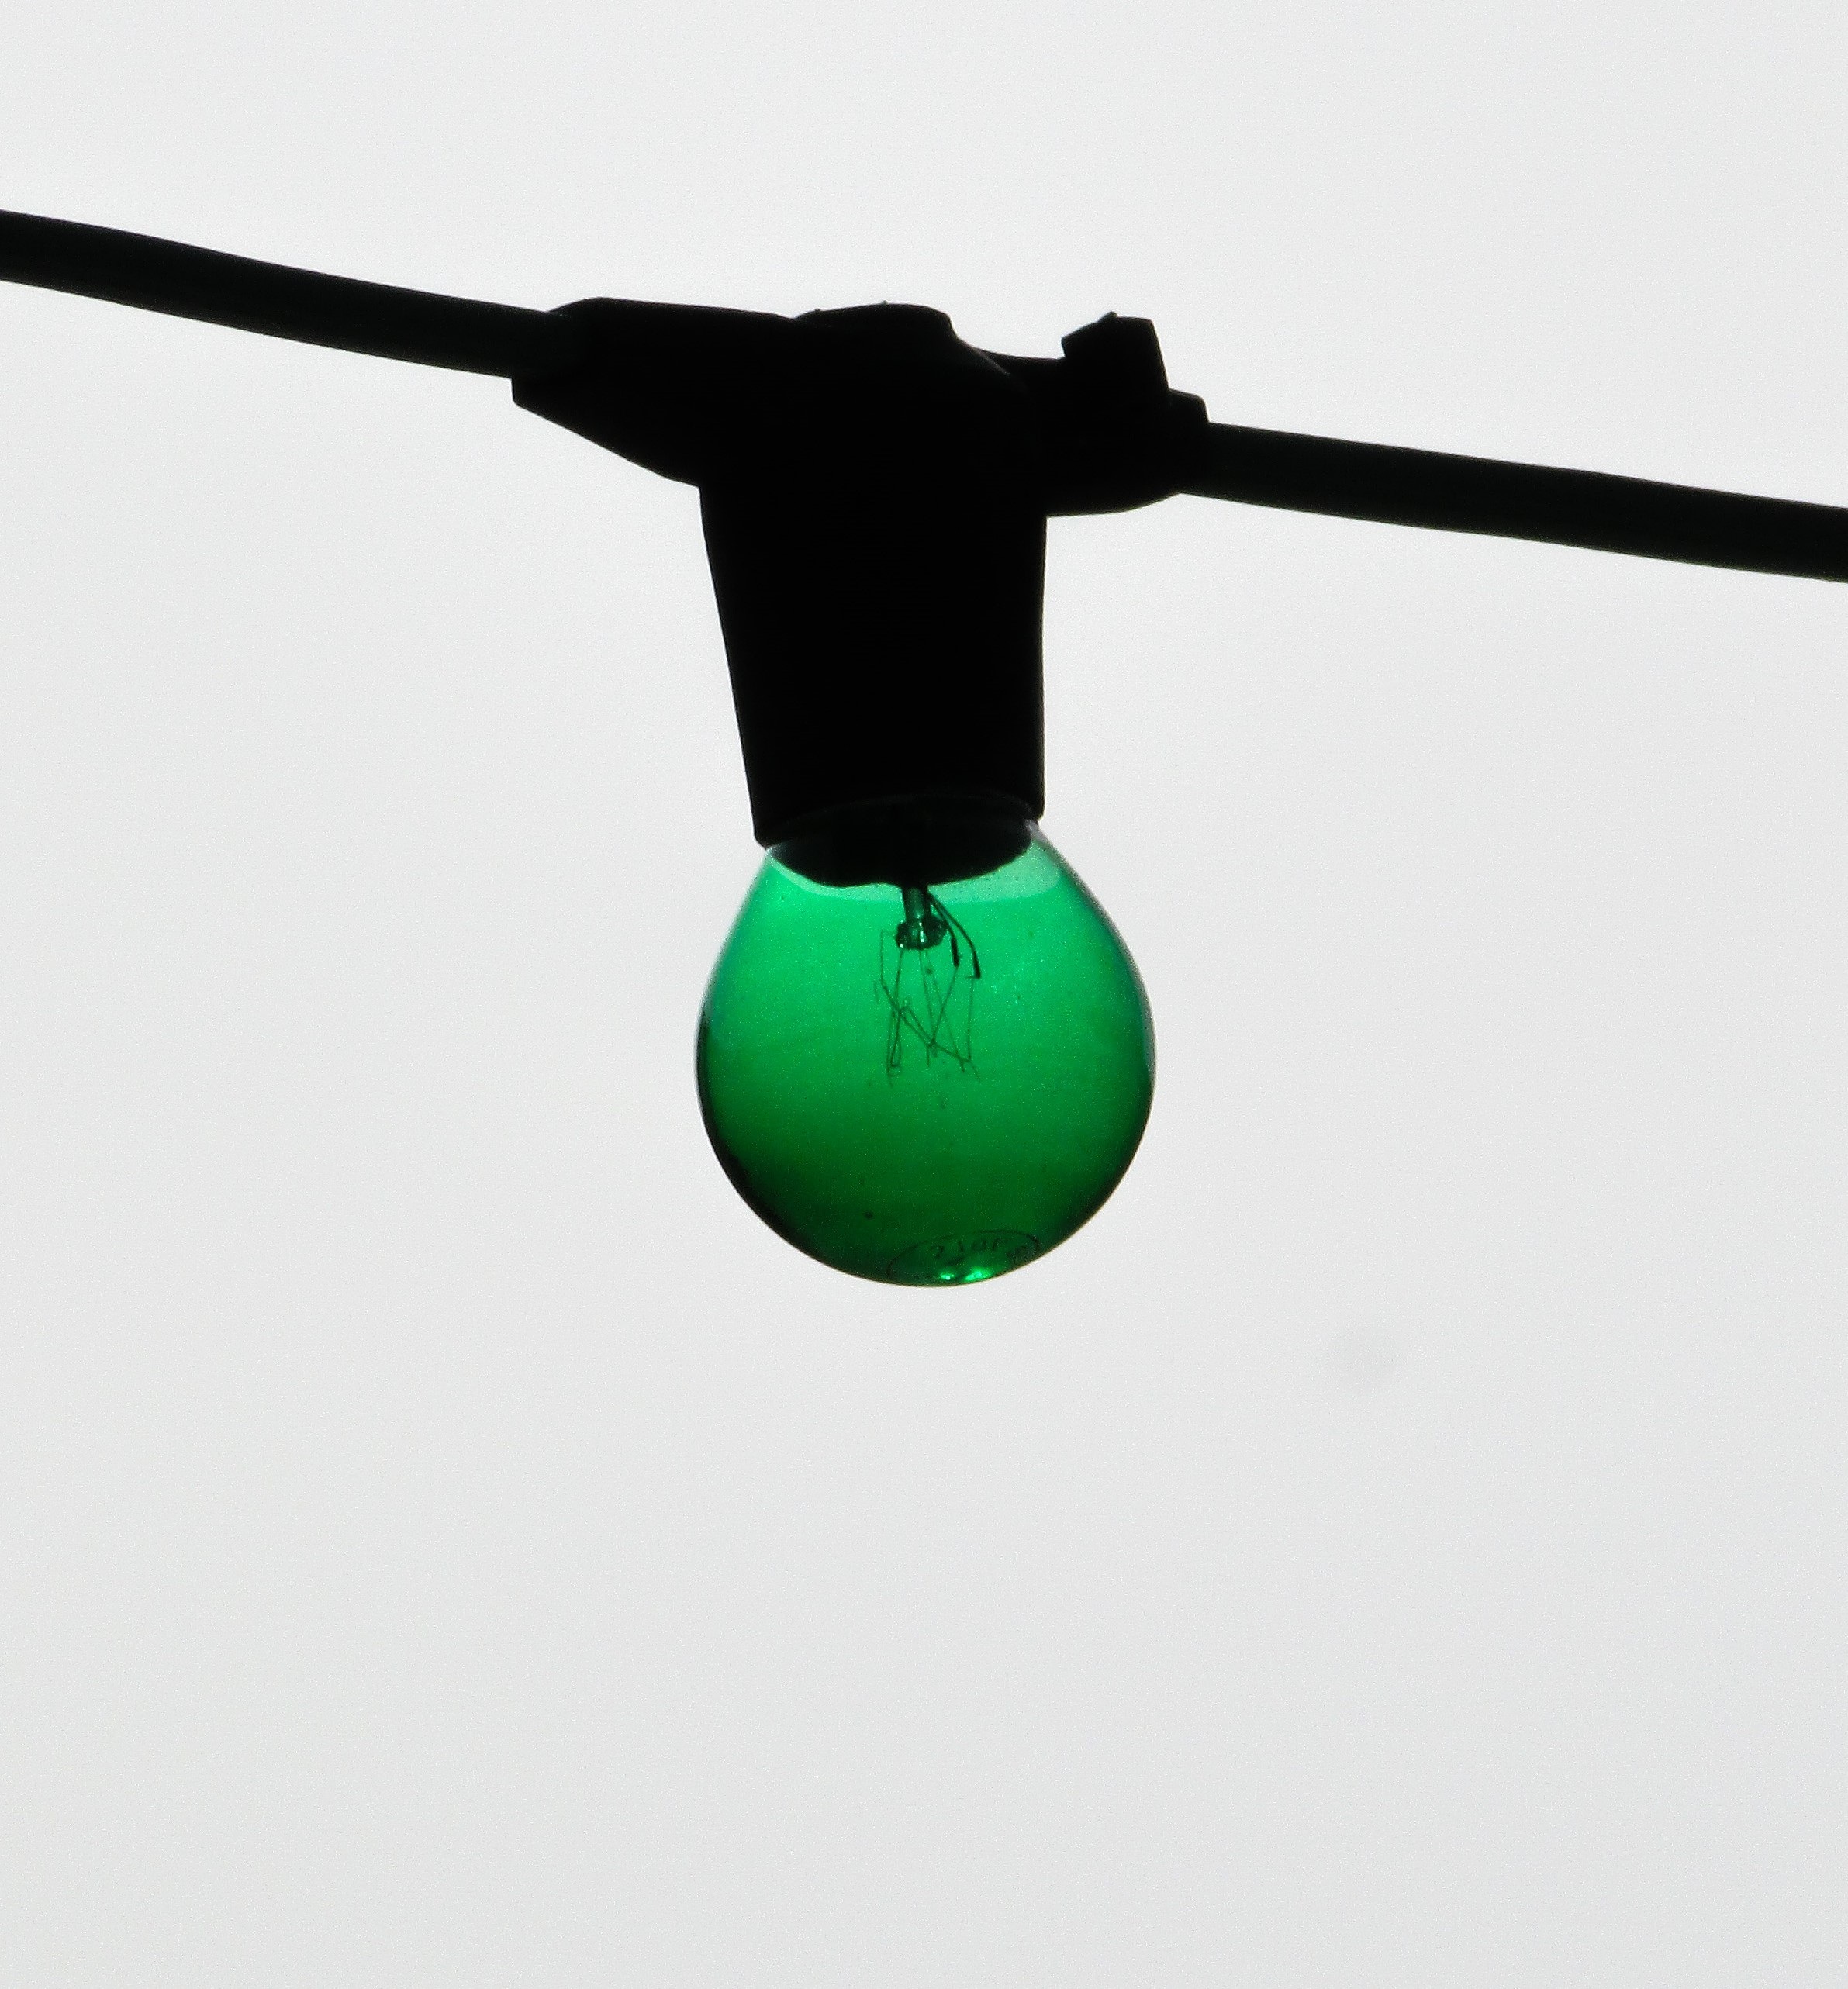
decoration, green, bulb, lamp, lighting, colour